Abraham Van Gelder House

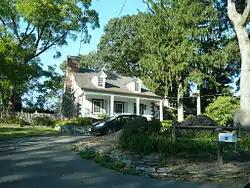

Abraham Van Gelder House is located in Ramsey, New Jersey, Bergen County, New Jersey, United States. The house was added to the National Register of Historic Places on January 10, 1983.